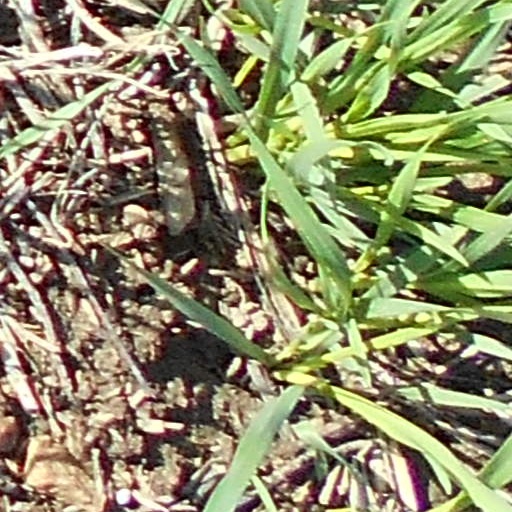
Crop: wheat